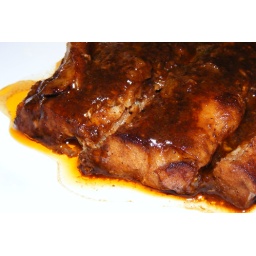
Fish steak in Jerk sauce, brown rice with green bean and corn